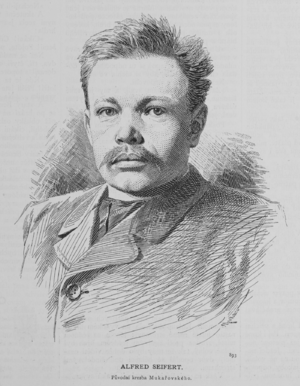
Alfred Seifert, né dans l'actuelle République tchèque. Seifert est un peintre germano-tchèque, célèbre pour ses portraits féminins.